Adélaïde Binart

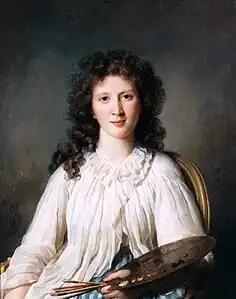
Portrait in 1796, by Marie-Geneviève Bouliard (Paris, Musée du Carnavalet)

Adélaïde Binart (9 March 1769 – September 1832) was a French neoclassical painter-artist.